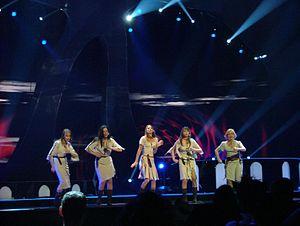
L'Estonie participe au Concours Eurovision de la chanson, depuis sa trente-neuvième édition, en 1994, et l’a remporté à une reprise, en 2001.